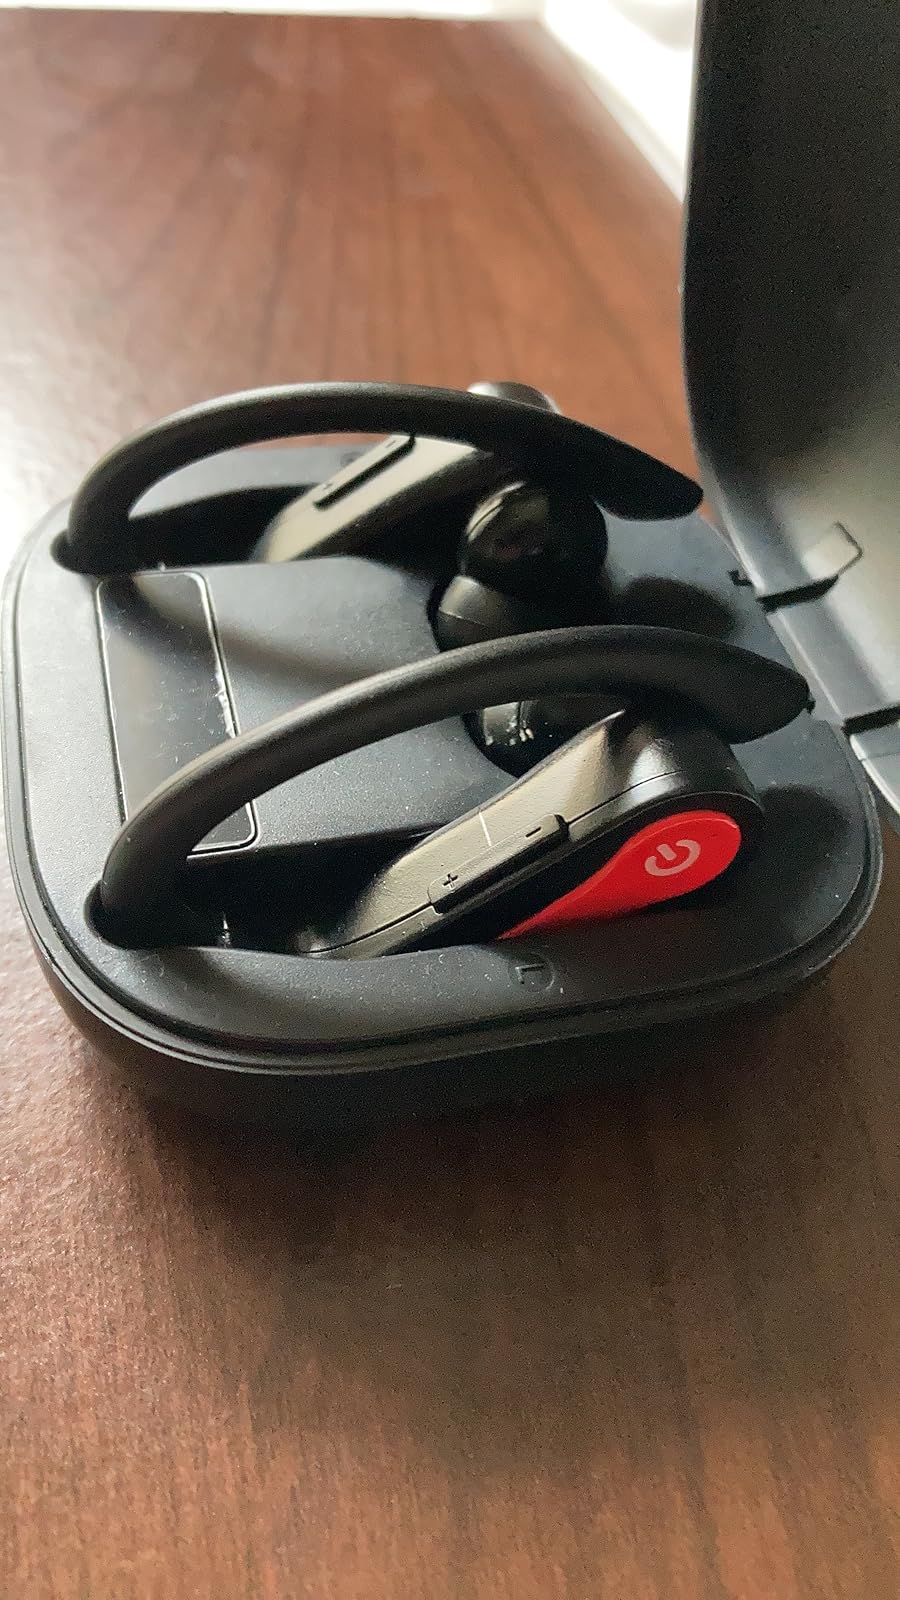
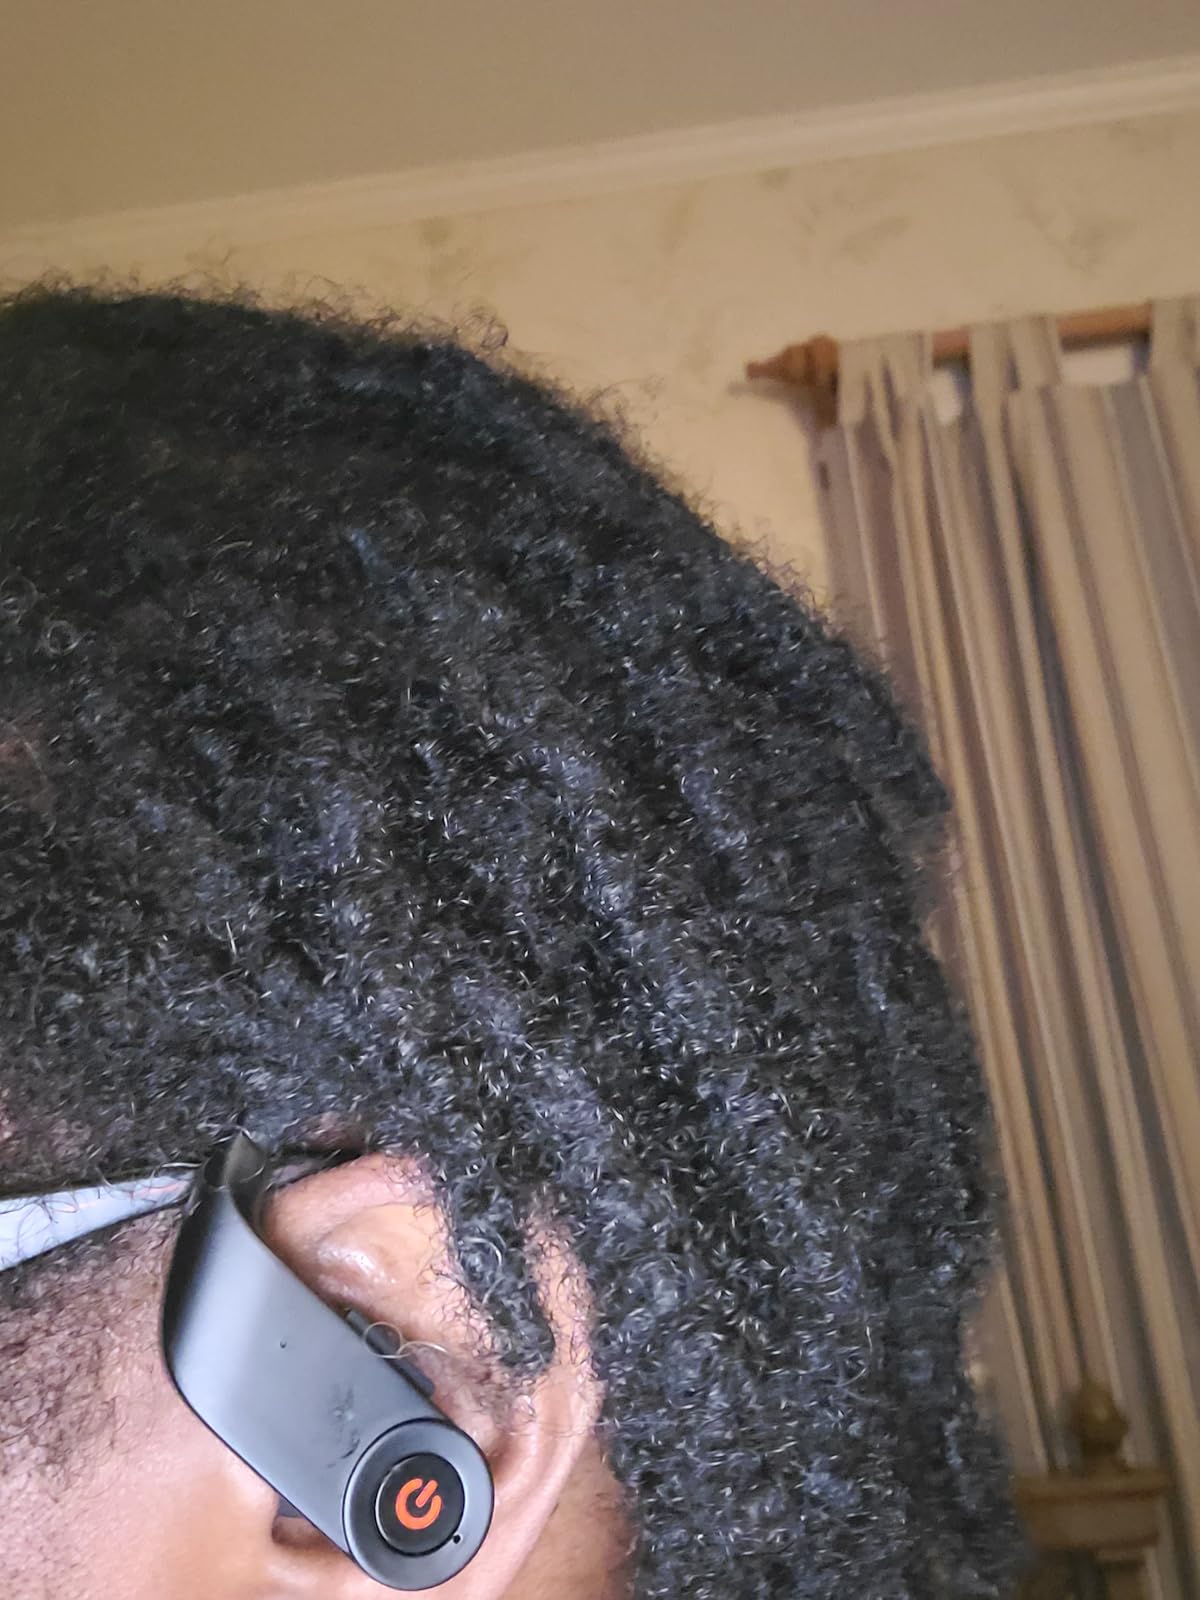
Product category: earbuds
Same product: no